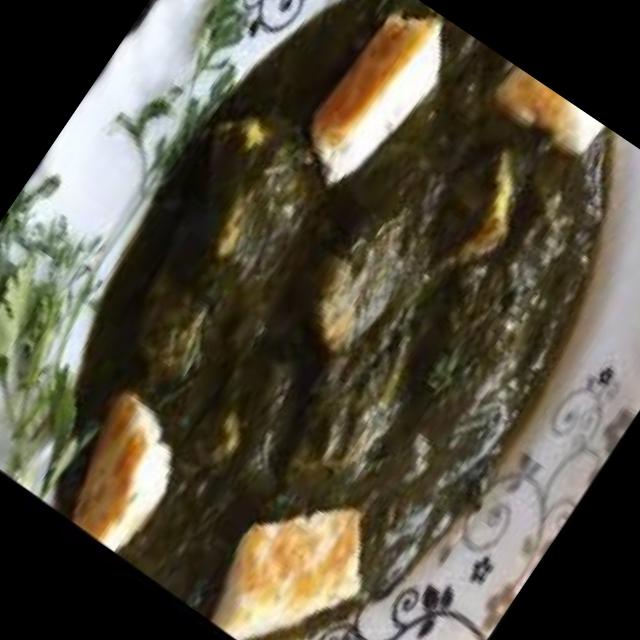
Dish: palak_paneer